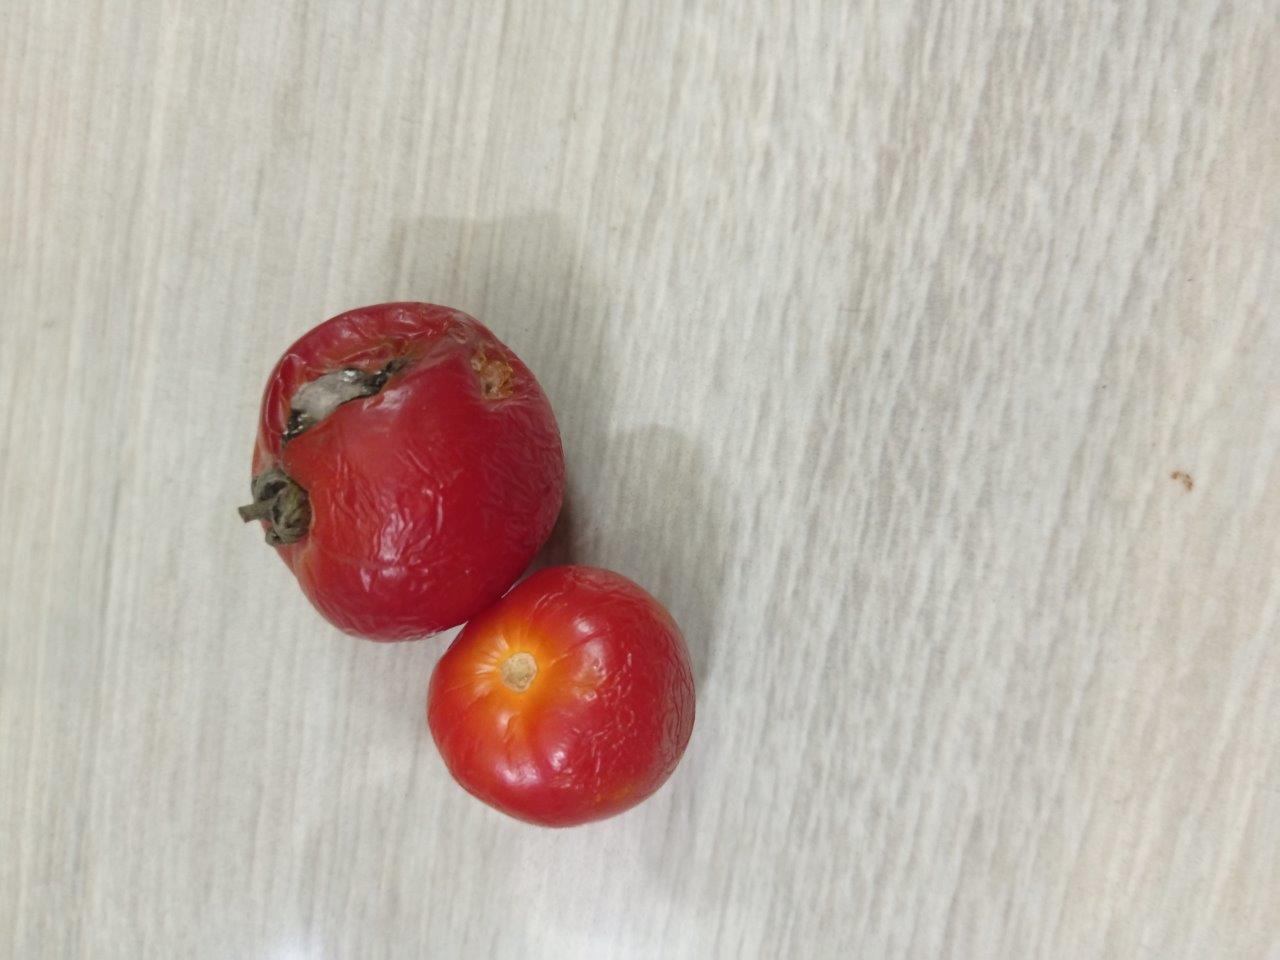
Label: Rotten